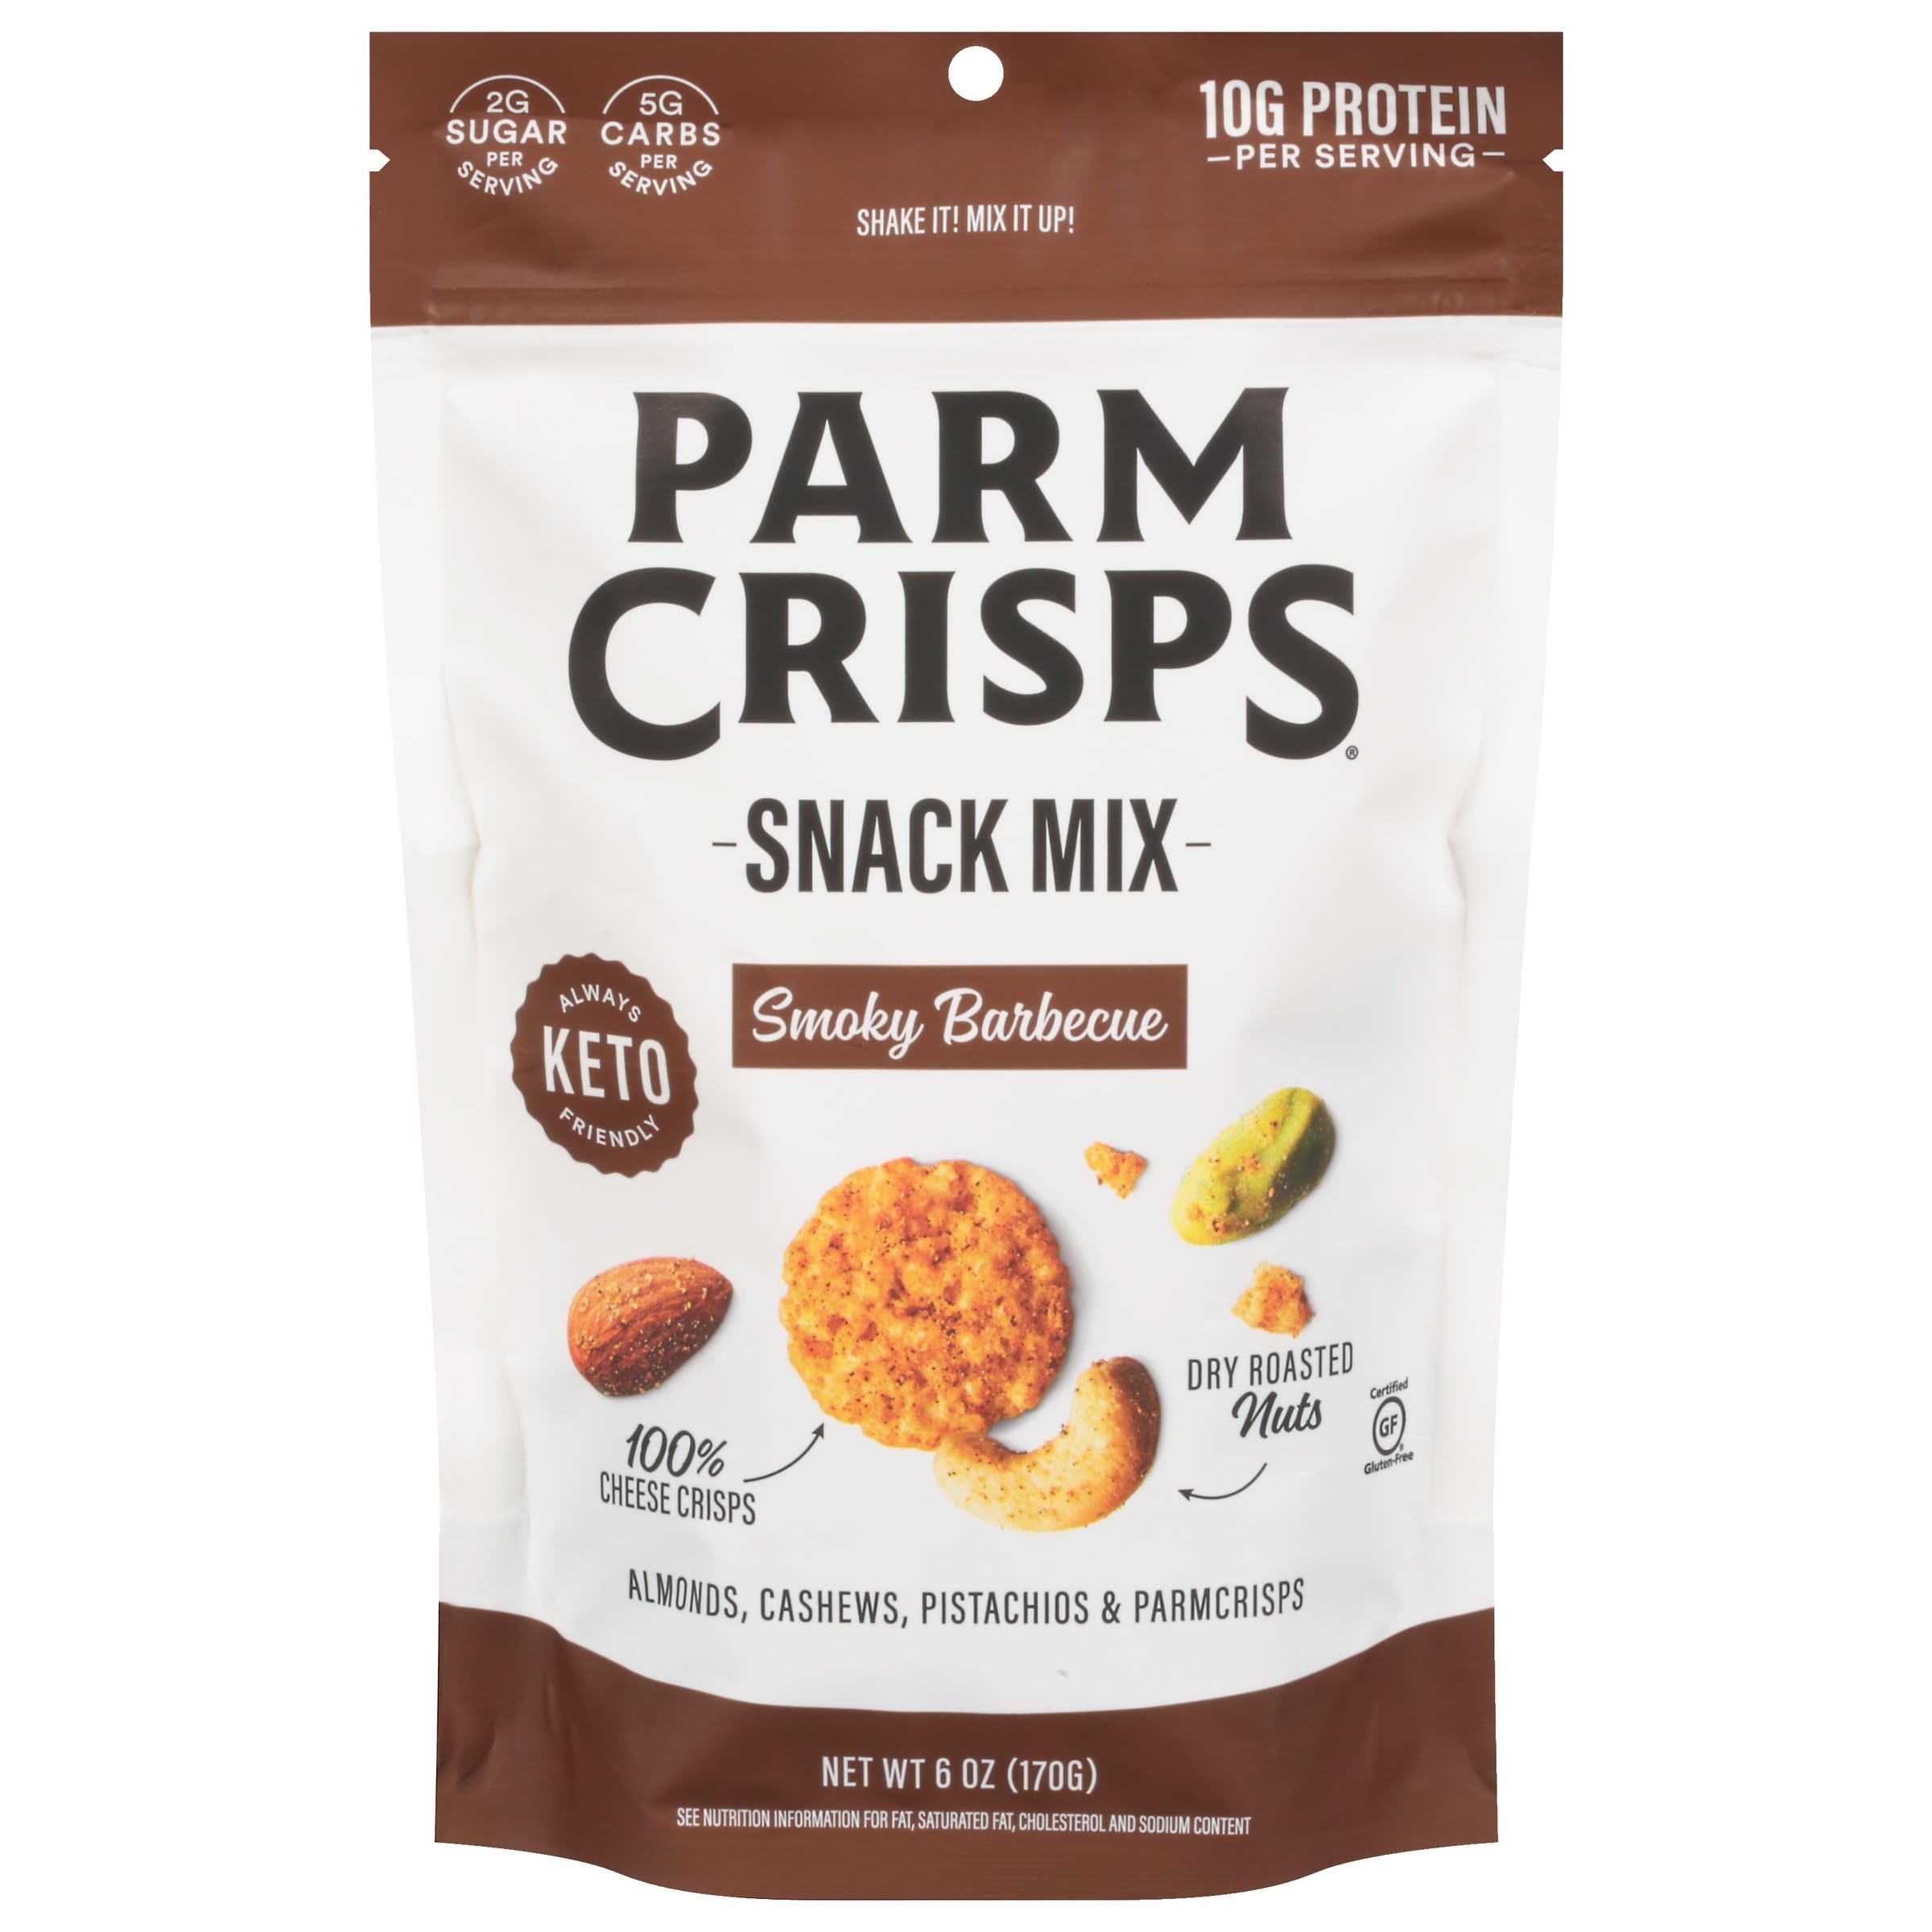
Item Name: ParmCrisps Snack Mix – Smoky Barbeque Cheese Parm Crisps and Nuts Snack, Made Simply with 100% Cheese Crisps, Almonds, Cashews, and Pistachios | Healthy High-Protein Snack, Low Carb, Gluten Free, Low Sugar | 6oz (Pack of 3)
Bullet Point 1: Contains 3 - 6 Ounce Bags of BBQ Flavord ParmCrisps Snack Mix
Bullet Point 2: Blended with 100% Cheese ParmCrisps, an all-natural crisps that's oven-baked to perfection.
Bullet Point 3: Keto-Friendly, Gluten-Free, Low Sugar, High Protein
Bullet Point 4: ParmCrisps are made in the USA, using all-natural real premium cheese, and are +rBst free. No fillers like corn, wheat or flour. Just cheese that's oven-baked into a crunchy crisp.
Bullet Point 5: 100% cheese micro-ParmCrisps blended with premium nuts and topped with smoky BBQ seasoning
Value: 18.0
Unit: Ounce

Price: 24.065